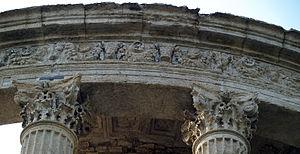
Le temple de Vesta est un temple romain datant du Iᵉʳ siècle av. J.-C. dédié à Vesta, la « déesse vierge du foyer », situé à Tivoli dans le Latium en Italie. Il n’est pas certain à qui, d’Hercule, le dieu protecteur de l'antique Tibur, d’Albunea, la Sibylle de Tibur, de Tiburnus, le héros éponyme de la ville, ou de Vesta elle-même, dont l’autre temple se trouve sur le forum romain, était réellement dédié ce temple tiburtin. Tout aussi difficile à attribuer est le temple rectangulaire à proximité, souvent appelé temple de la Sibylle.